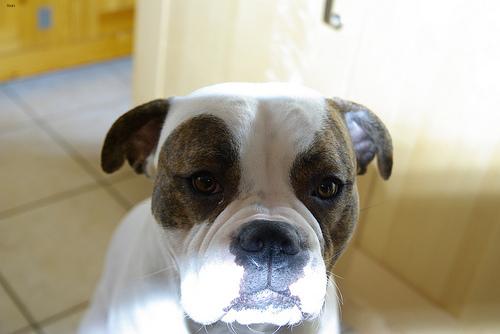
Breed: american bulldog